Vatsalyam

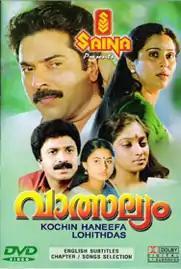
DVD cover

Vatsalyam (English: Parental love) is a 1993 Indian Malayalam-language drama film directed by Cochin Haneefa and written by A. K. Lohithadas. It stars Mammootty, Siddique, Geetha, Janardhanan, Sunitha, Ilavarasi, Aboobacker, and Kaviyoor Ponnamma. The film contrasts traditional and modern values following two brothers "Meledathu Raghavan Nair" (Mammootty) and "Vijayakumaran Nair" (Siddique).